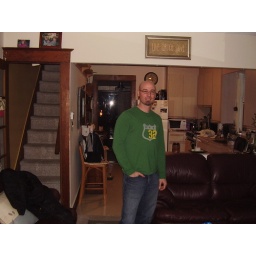
Rob in his green shirt